Marc Orrell

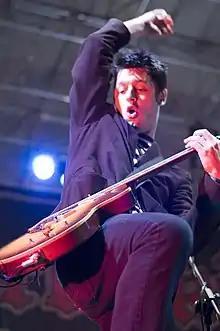
Marc Orrell in 2007

Marc John Orrell (born November 7, 1982) is an American guitarist known for being a former member of the Boston Celtic punk band the Dropkick Murphys. Nicknamed "The Kid", Orrell joined the band in 2000 when he was 17 years old. He first appeared on their 2001 album "Sing Loud, Sing Proud" and would appear on 2003's "Blackout", 2005's "The Warrior's Code" and 2007's "The Meanest of Times", his final album with the group before leaving the band following the tour in January 2008 to pursue a different musical style.